List of Electroputere locomotives

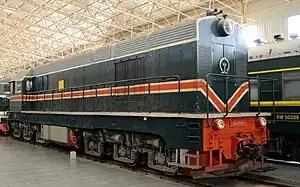
China Railways ND3 Diesel electric locomotive

The 2100 HP Diesel electric locomotive, similar to Romanian Class 62, known as BDŽ LDE 2100HP Class 06, was manufactured for Bulgarian Railways. A total of 130 locomotives of this type have been delivered.